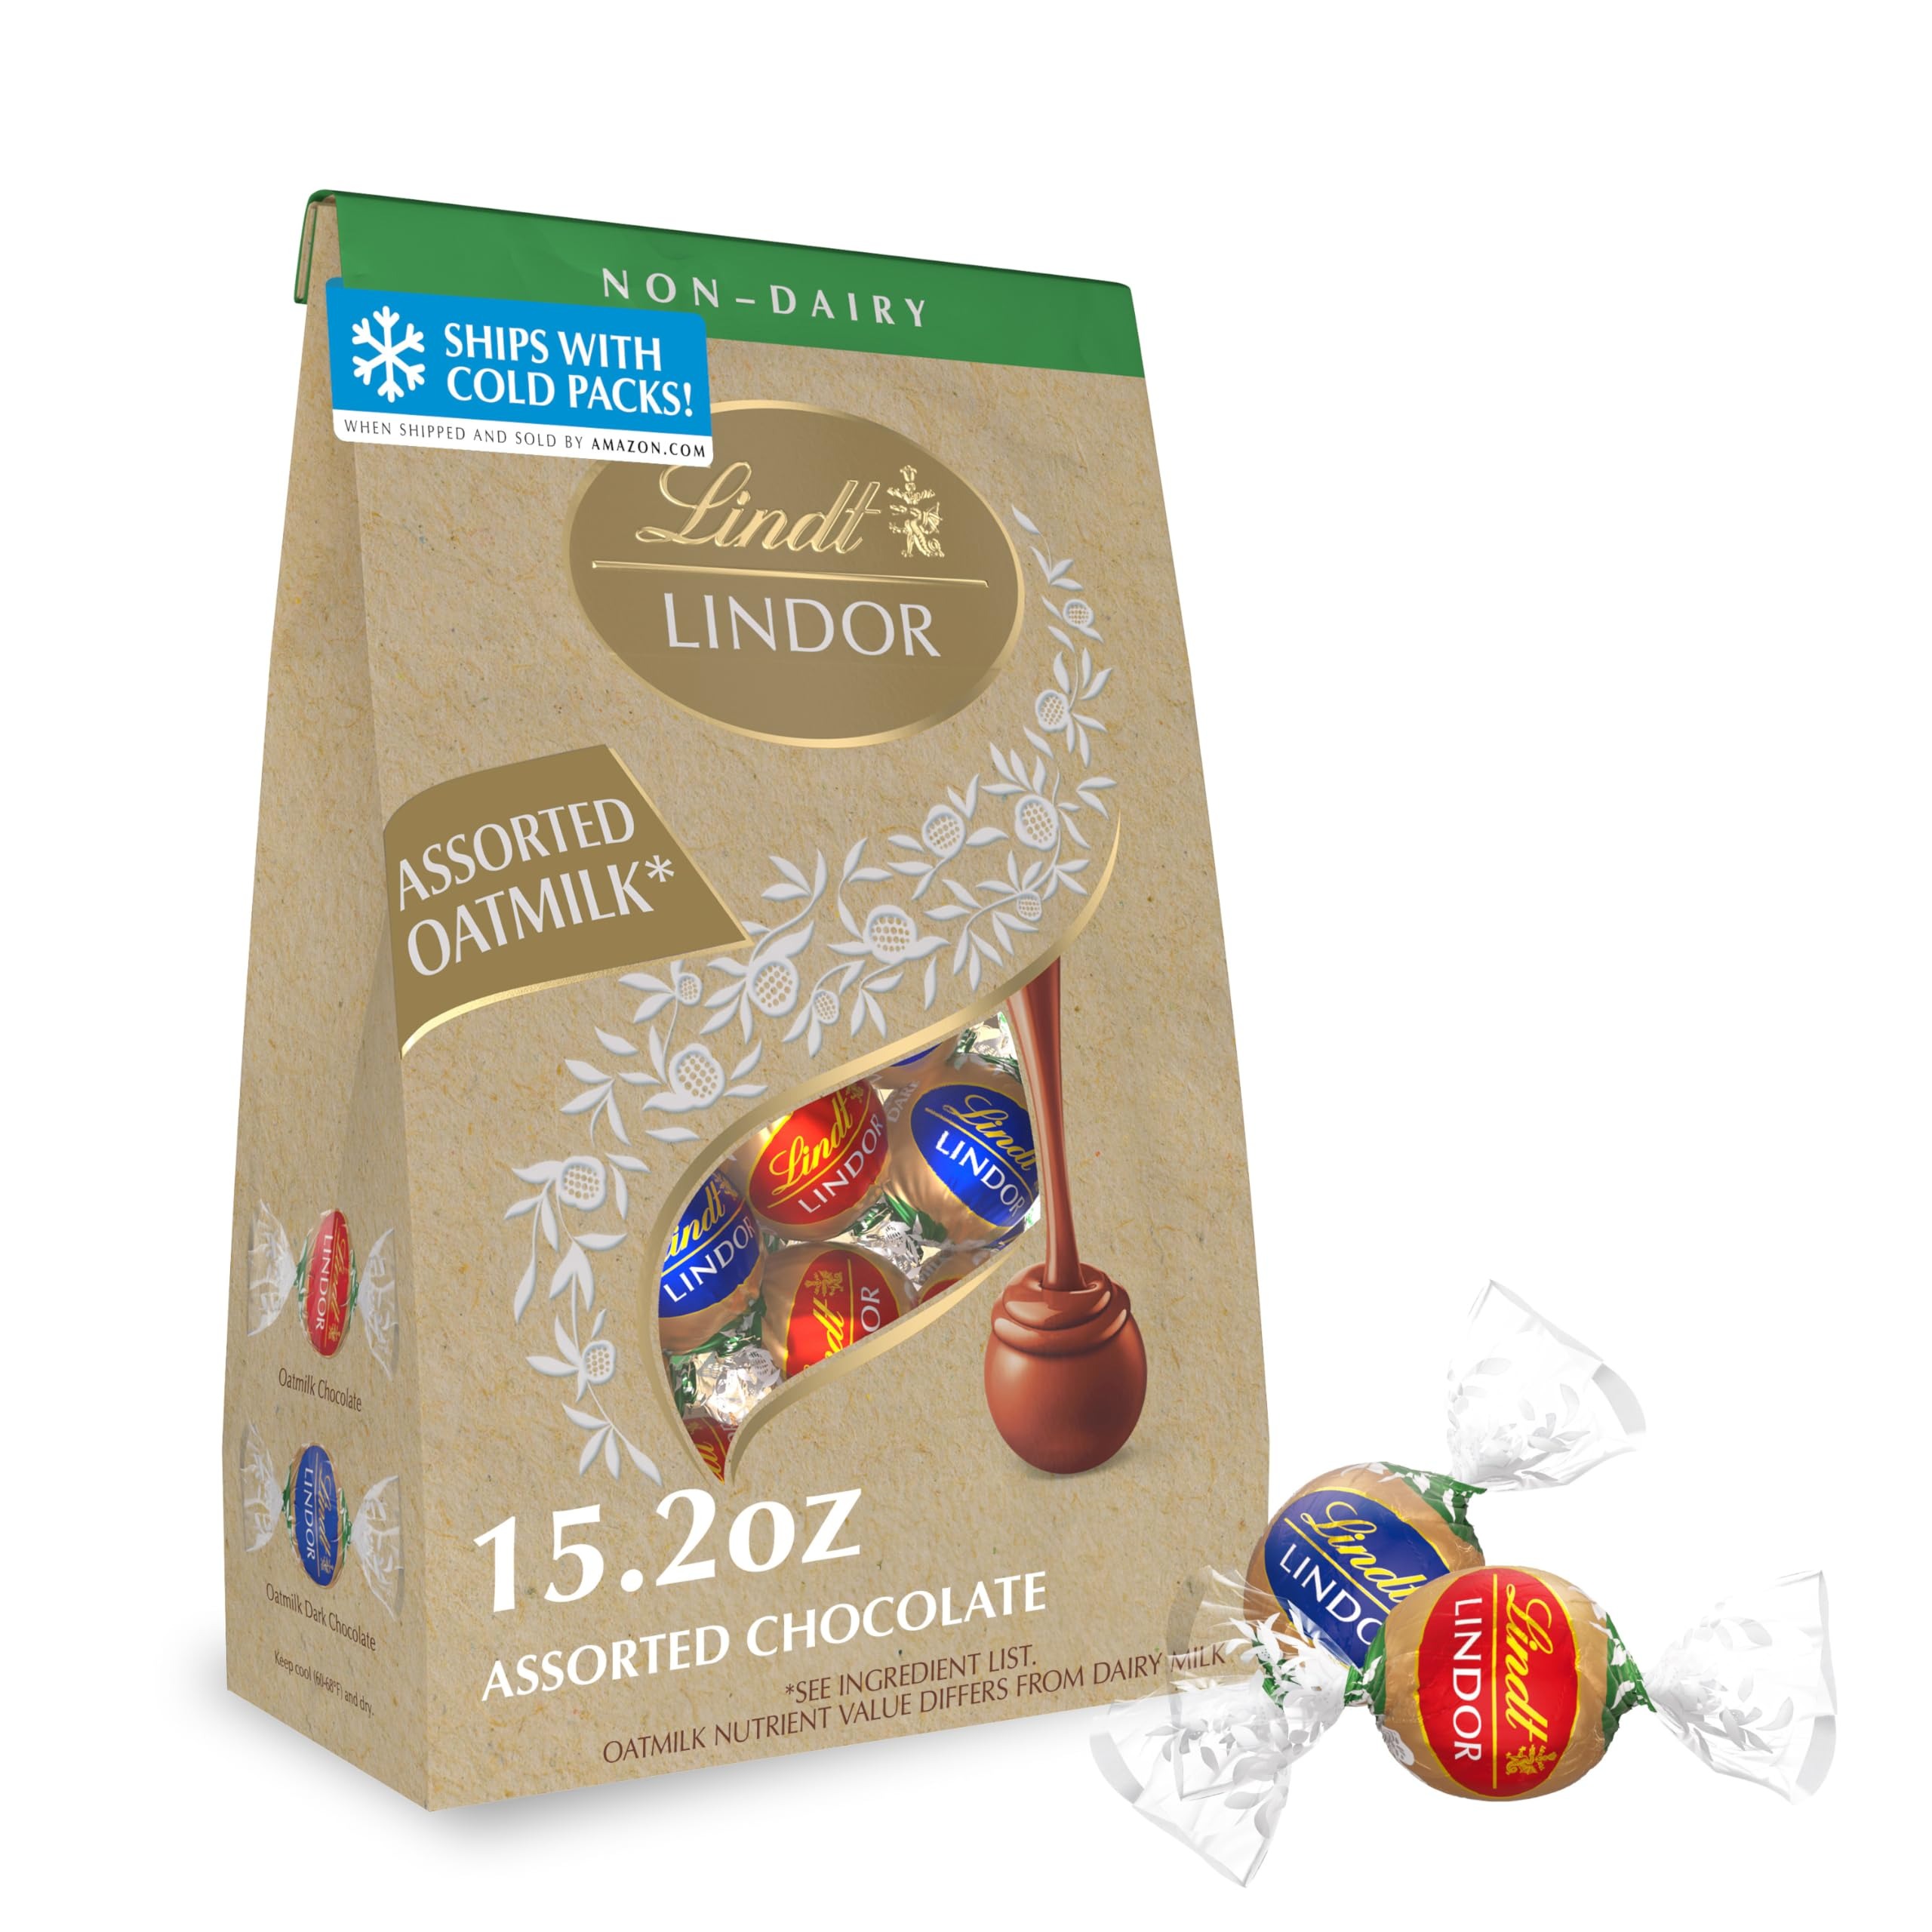
Item Name: Lindt LINDOR Assorted OatMilk Chocolate Truffles, Non-Dairy Chocolate Truffles with Smooth, Melting Truffle Center, 15.2 oz.
Bullet Point 1: 15.2 oz. bag of Lindt LINDOR Assorted OatMilk and Oatmilk Dark Chocolate Truffles
Bullet Point 2: Non dairy, plant based chocolate truffles made with oat milk for the same smooth, melting chocolate experience you know and love
Bullet Point 3: The perfect chocolate indulgence for those who do not consume dairy products
Bullet Point 4: Individually wrapped Lindt LINDOR chocolate candies are the ideal size for treating yourself and gifting to others
Bullet Point 5: Kosher Lindt LINDOR chocolates made with premium, high quality ingredients, including the finest cocoa and gluten free oats
Bullet Point 6: Experience the expert craftsmanship of Lindt Master Chocolatiers with these premium chocolate truffles
Value: 15.2
Unit: Ounce

Price: 18.435